Wandering Jew

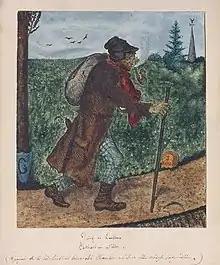
Adaptation of the motif of the wandering Jew, Basel, 1820–1840, Jewish Museum of Switzerland

The Wandering Jew (occasionally referred to as the Eternal Jew, a calque from German ) is a mythical immortal man whose legend began to spread in Europe in the 13th century. In the original legend, a Jew who taunted Jesus on the way to the Crucifixion was then cursed to walk the Earth until the Second Coming. The exact nature of the wanderer's indiscretion varies in different versions of the tale, as do aspects of his character; sometimes he is said to be a shoemaker or other tradesman, while sometimes he is the doorman at the estate of Pontius Pilate.